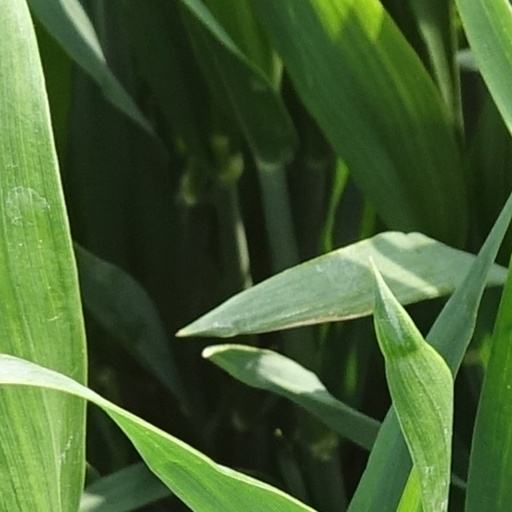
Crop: wheat